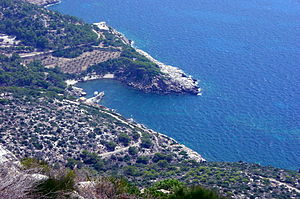
Sa Dragonera / Historie
Naturhavnen Cala Lladó
Sa Dragonera er en ubeboet klippeø ud for vestkysten af den spanske middelhavsø Mallorca, som den er adskilt fra ved det 780 m brede sund, Canal des Freu. Dragonera hører som Mallorca til øgruppen Balearerne.